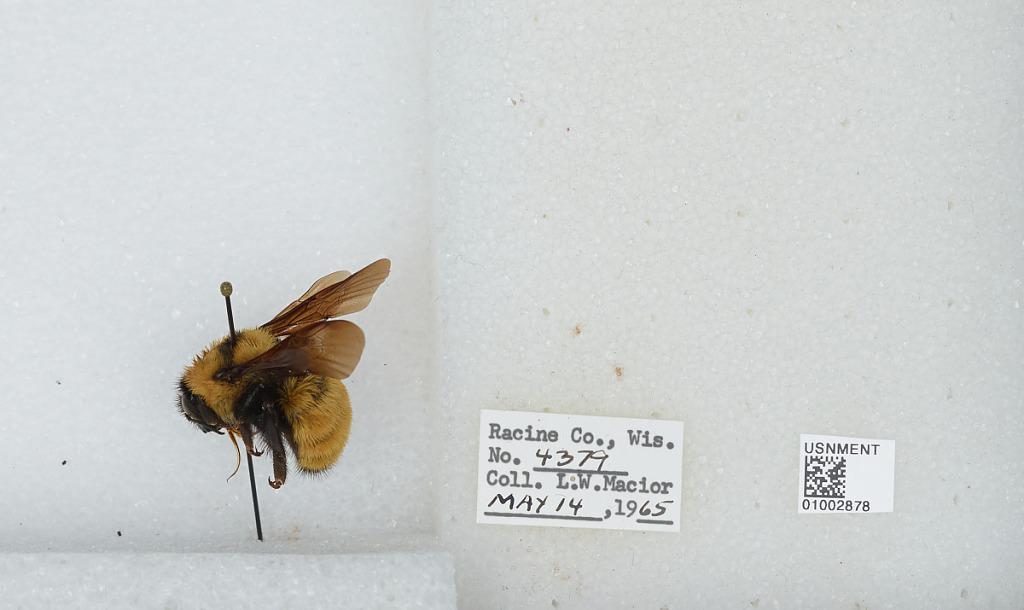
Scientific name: Bombus (Fervidobombus) fervidus fervidus (Fabricius)
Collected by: L. Macior
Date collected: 1965-5-14
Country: United States
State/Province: Wisconsin
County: Racine
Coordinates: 42.78, -87.76